List of international rugby union players killed in World War I

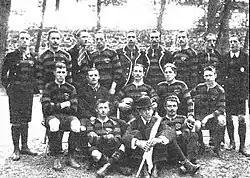
The German team at the 1900 Olympic Games

A German team competed at the 1900 Olympic tournament, represented by players from the SC 1880 Frankfurt club. It is not known if any of those 15 players died in World War I.